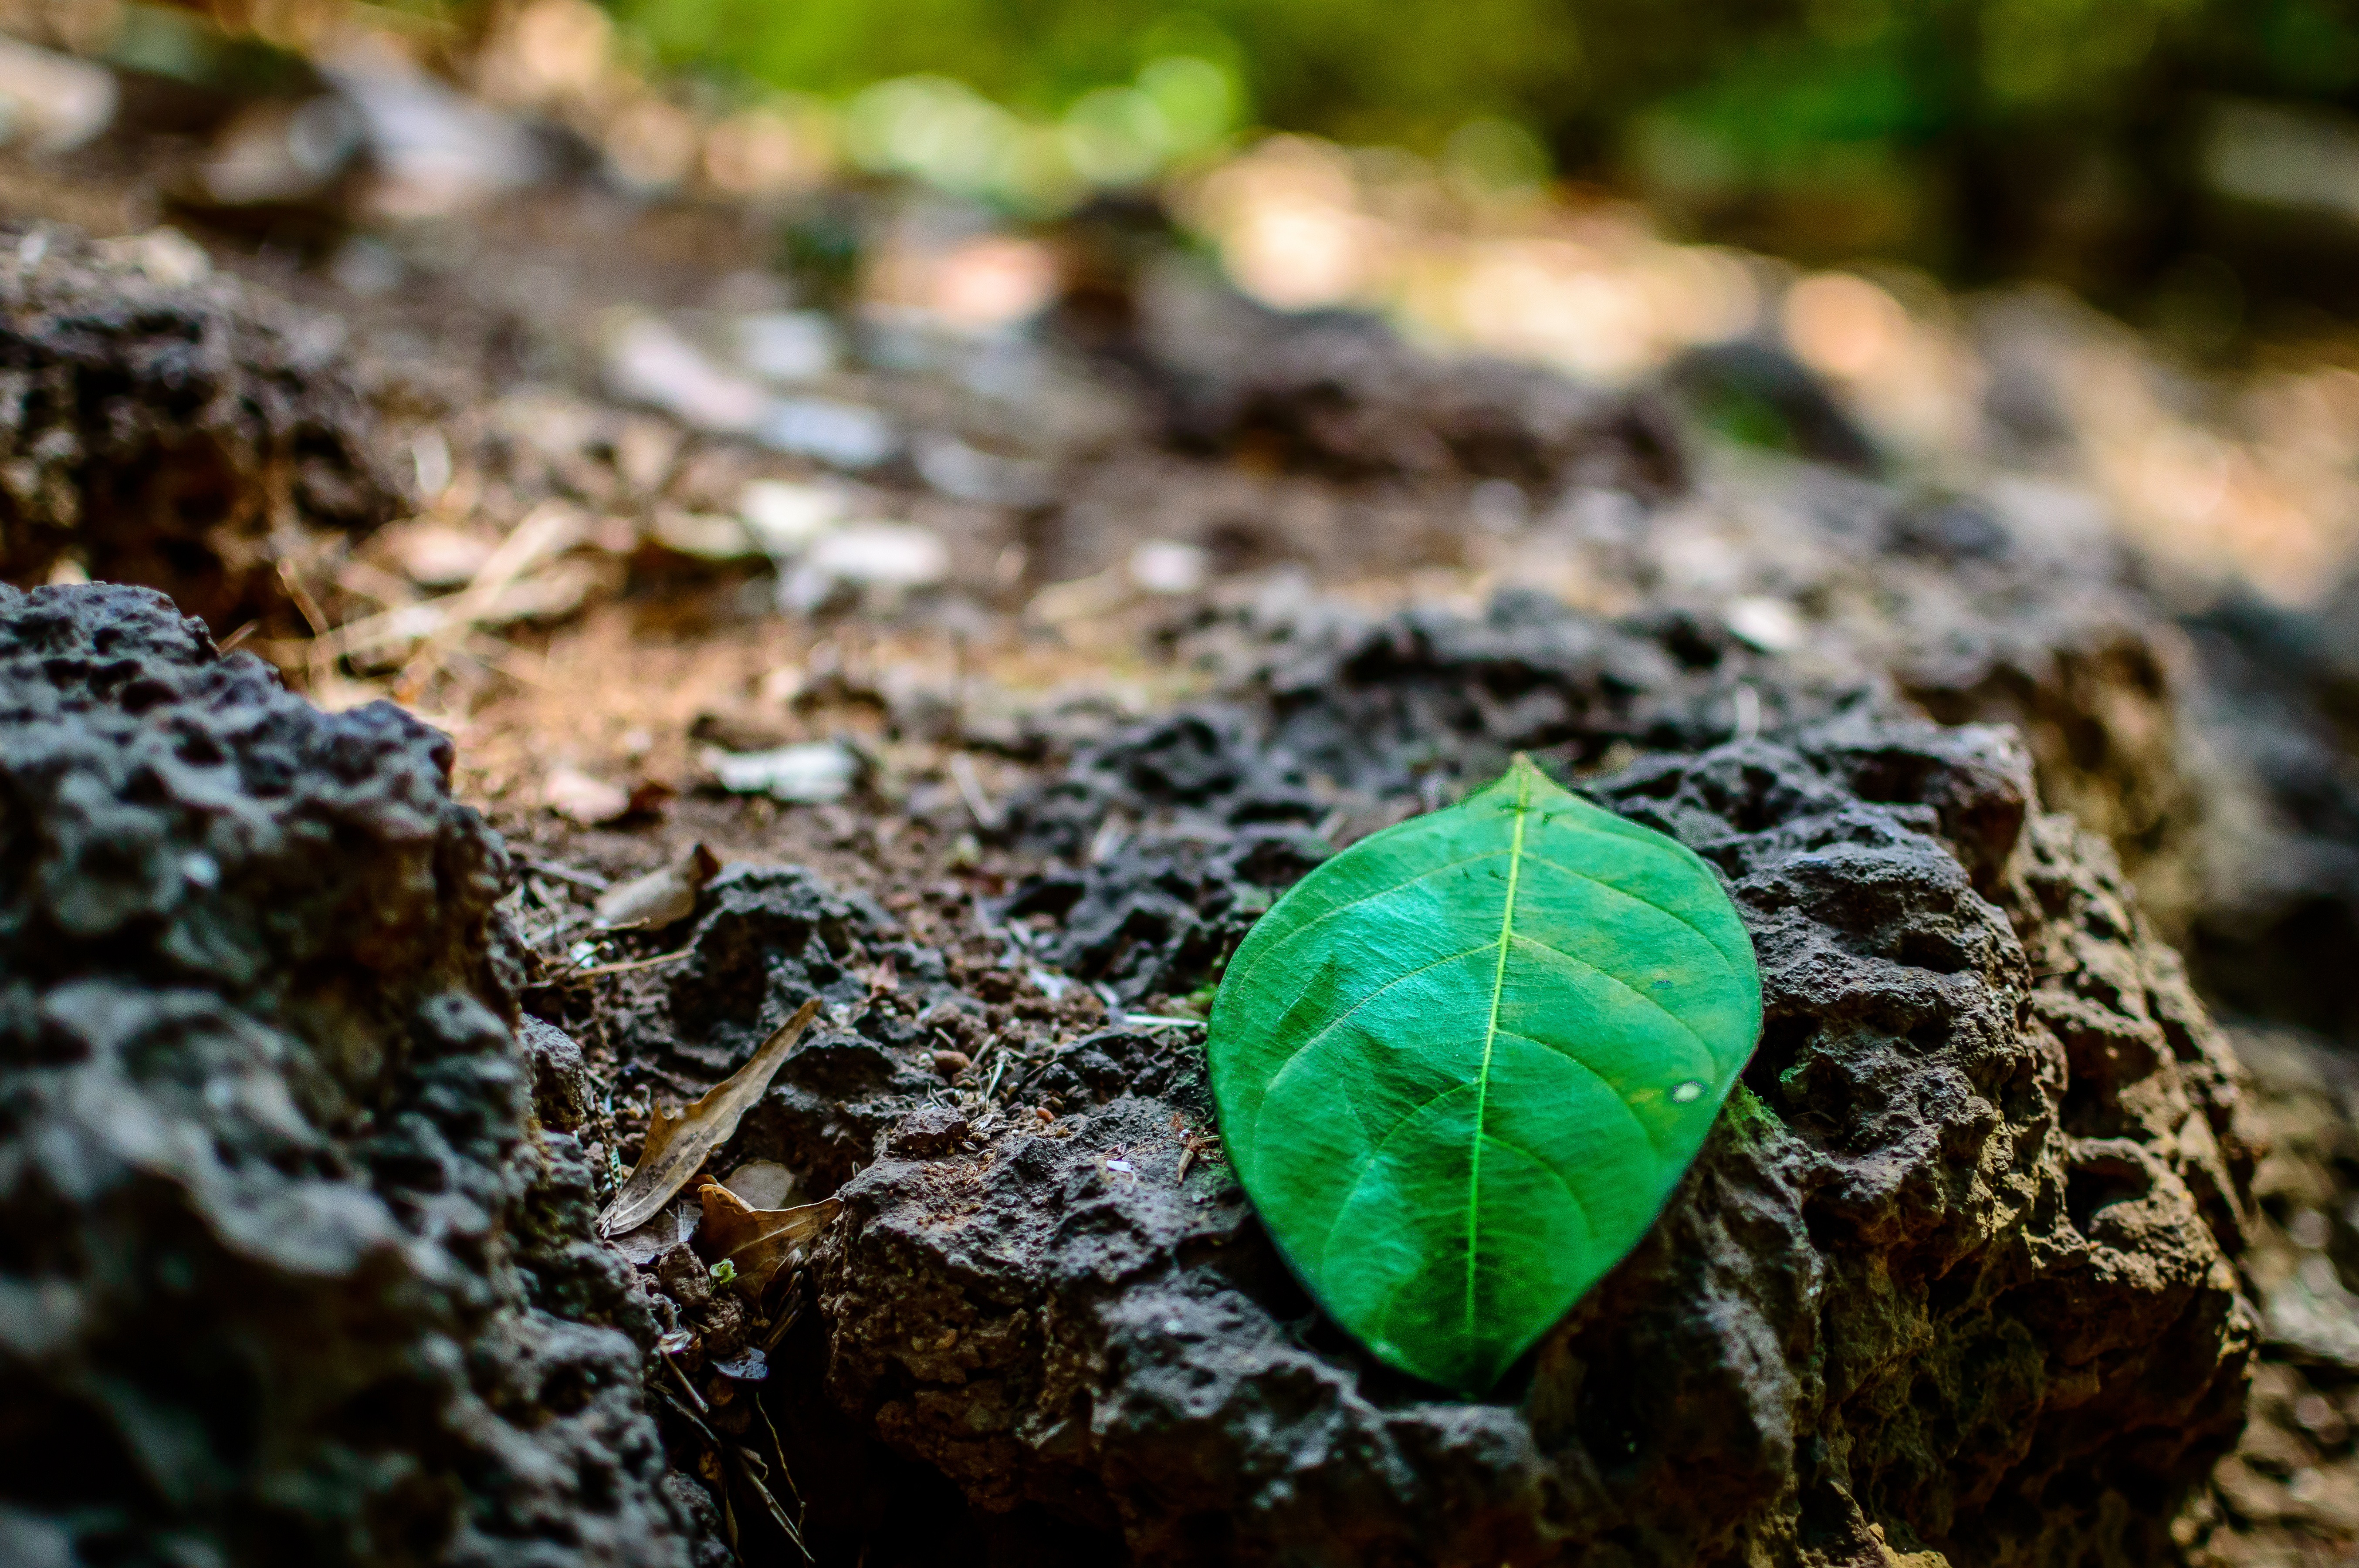
landscape, tree, nature, forest, rock, plant, leaf, flower, wildlife, green, autumn, soil, botany, flora, fauna, plants, close up, woodland, macro photography, standing alone, new beginning, lava rock